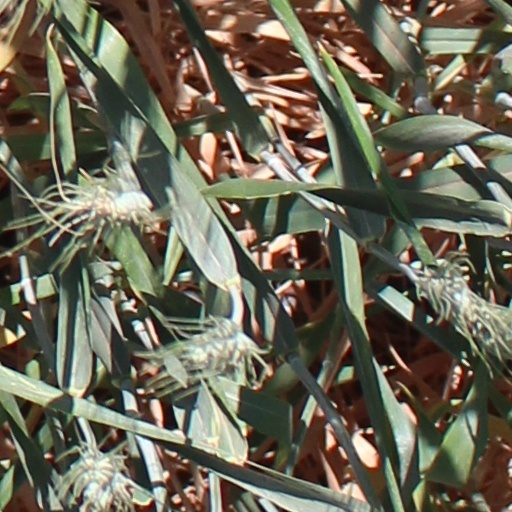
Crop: wheat